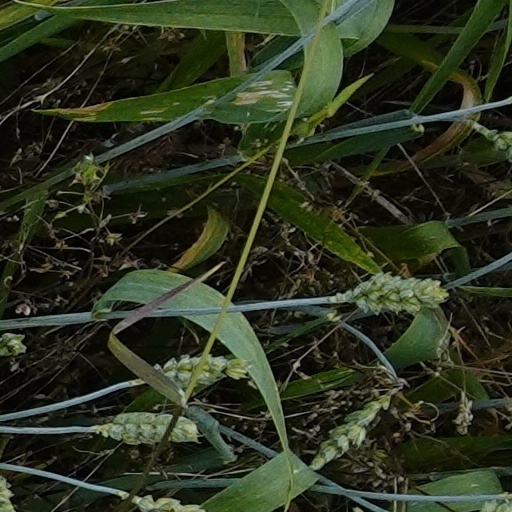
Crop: wheat